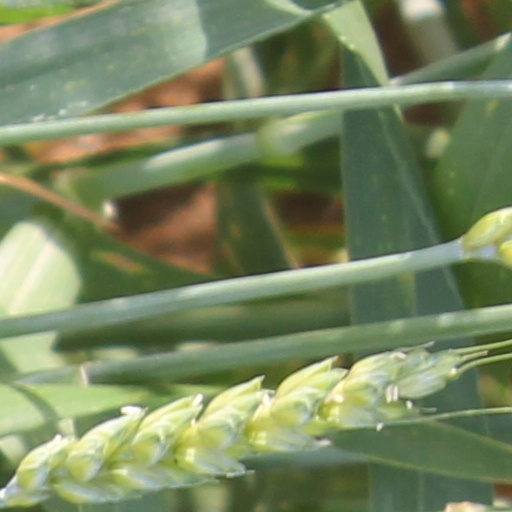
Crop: wheat